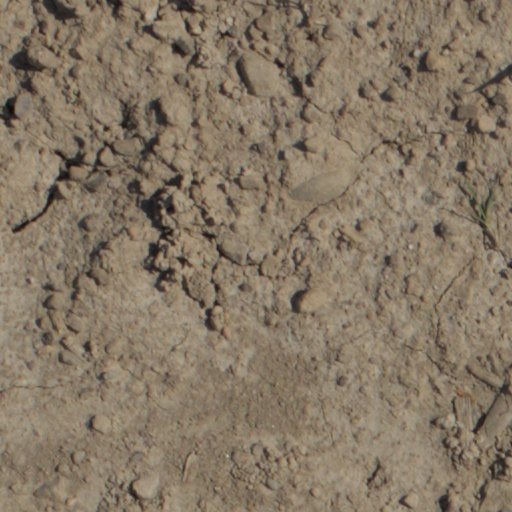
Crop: wheat